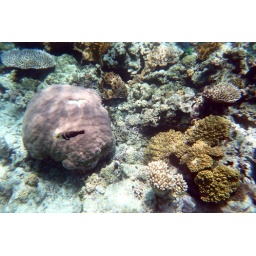
fish against rock